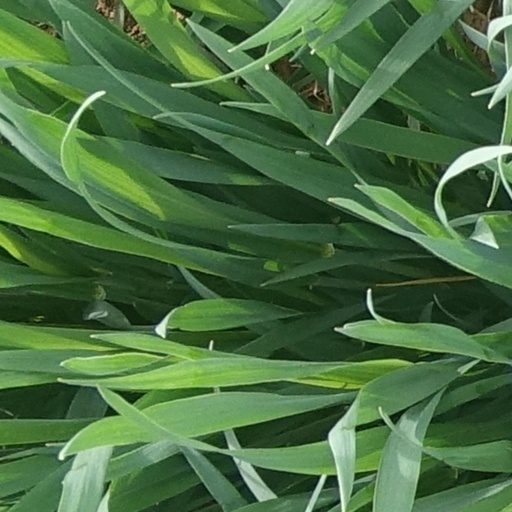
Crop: wheat